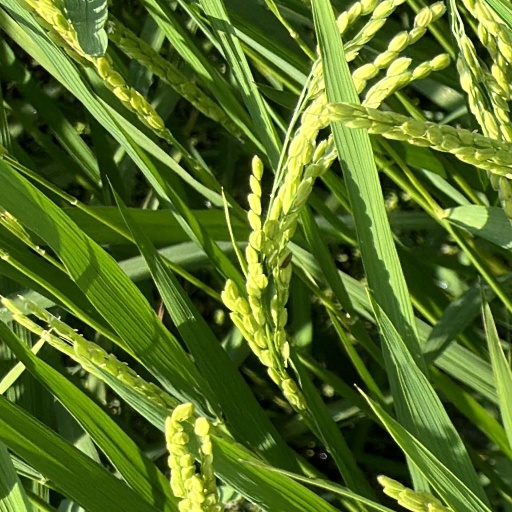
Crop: rice